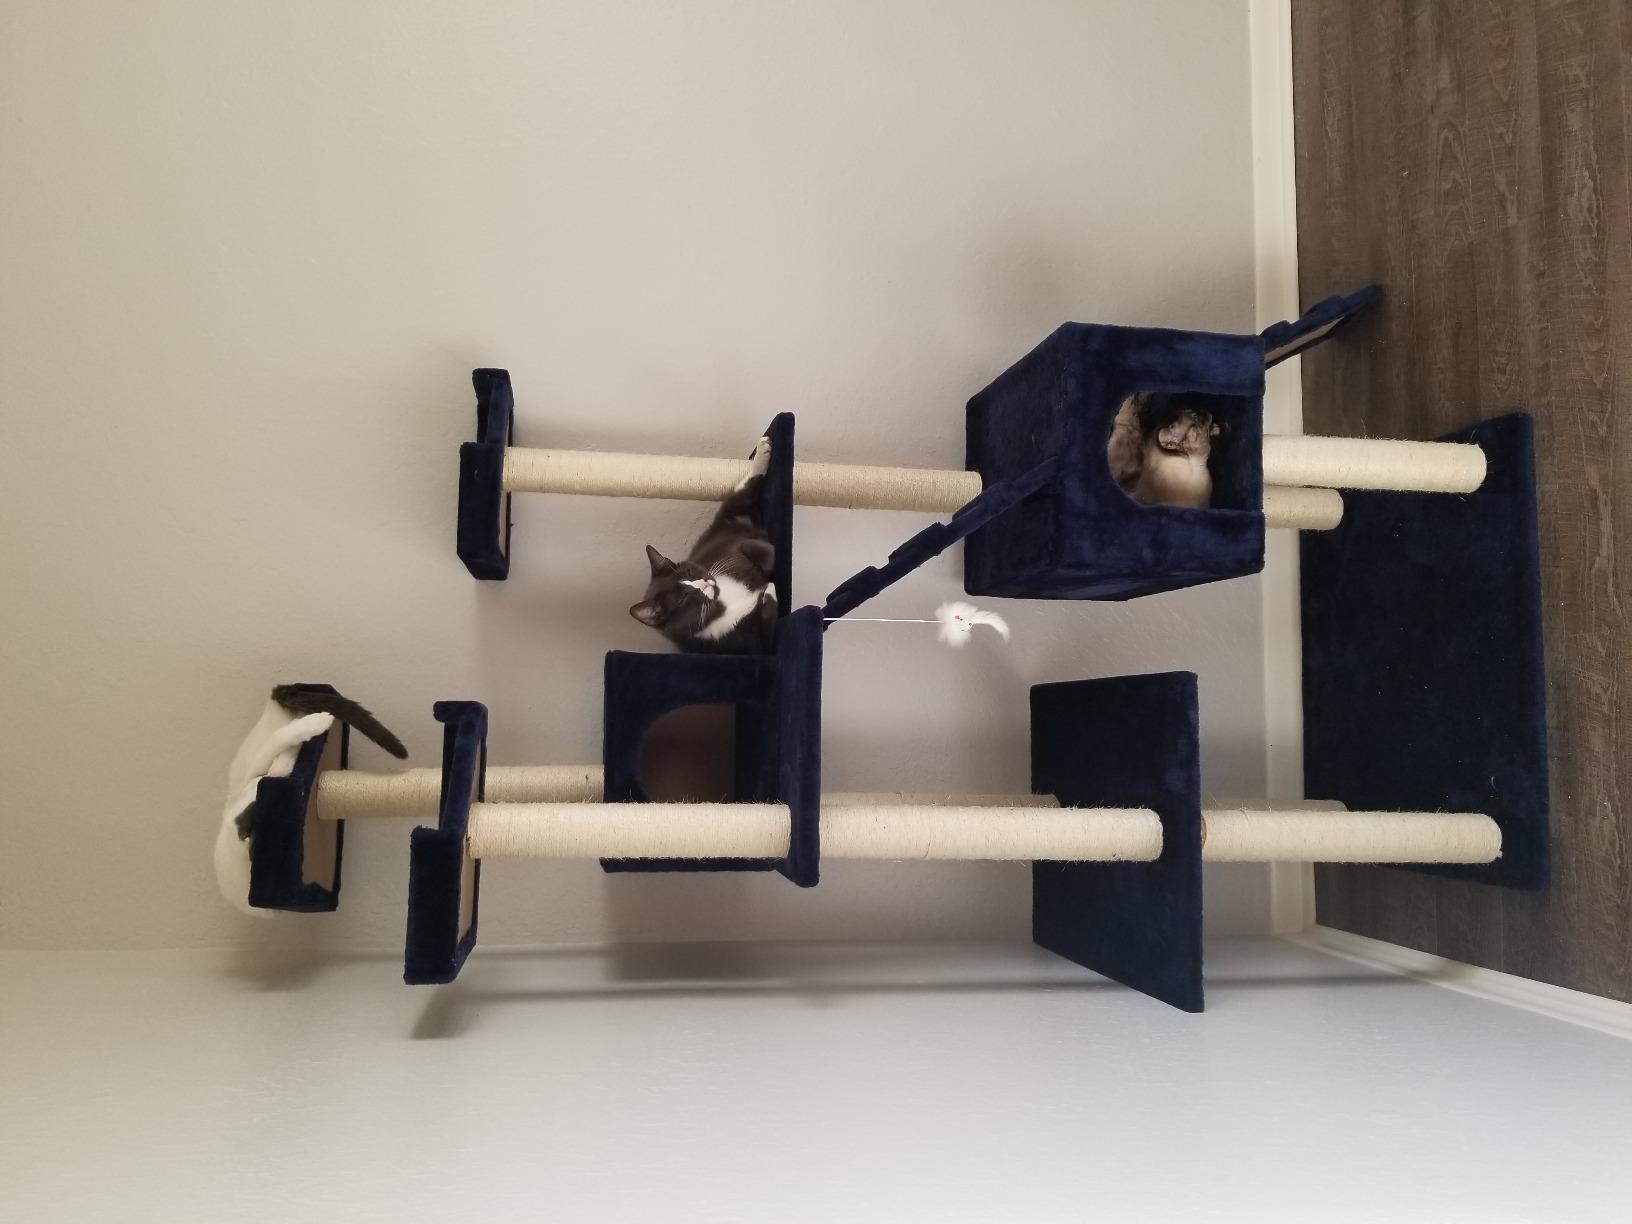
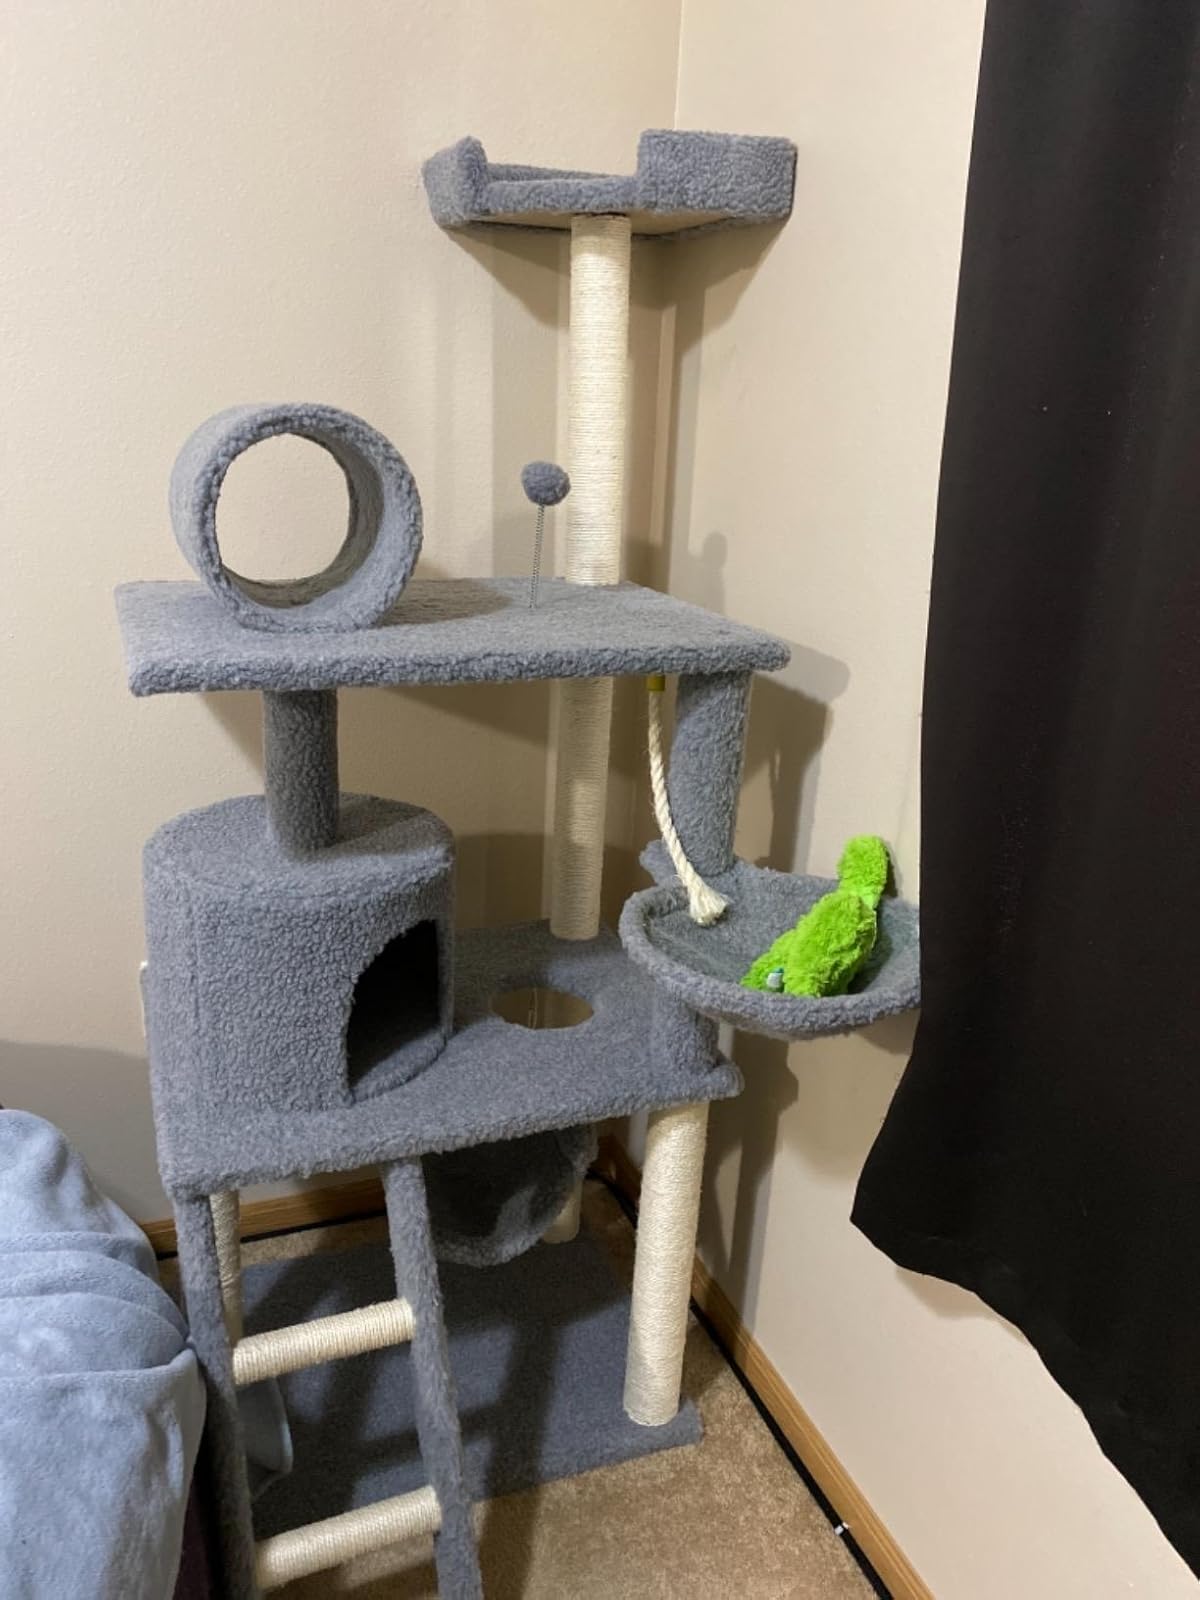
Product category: items_cat tree
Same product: no